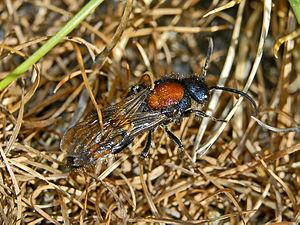
Mutilla europaea, la Mutille européenne, est une espèce d'insectes hyménoptères de la famille des Mutillidae, de la sous-famille des Mutillinae.